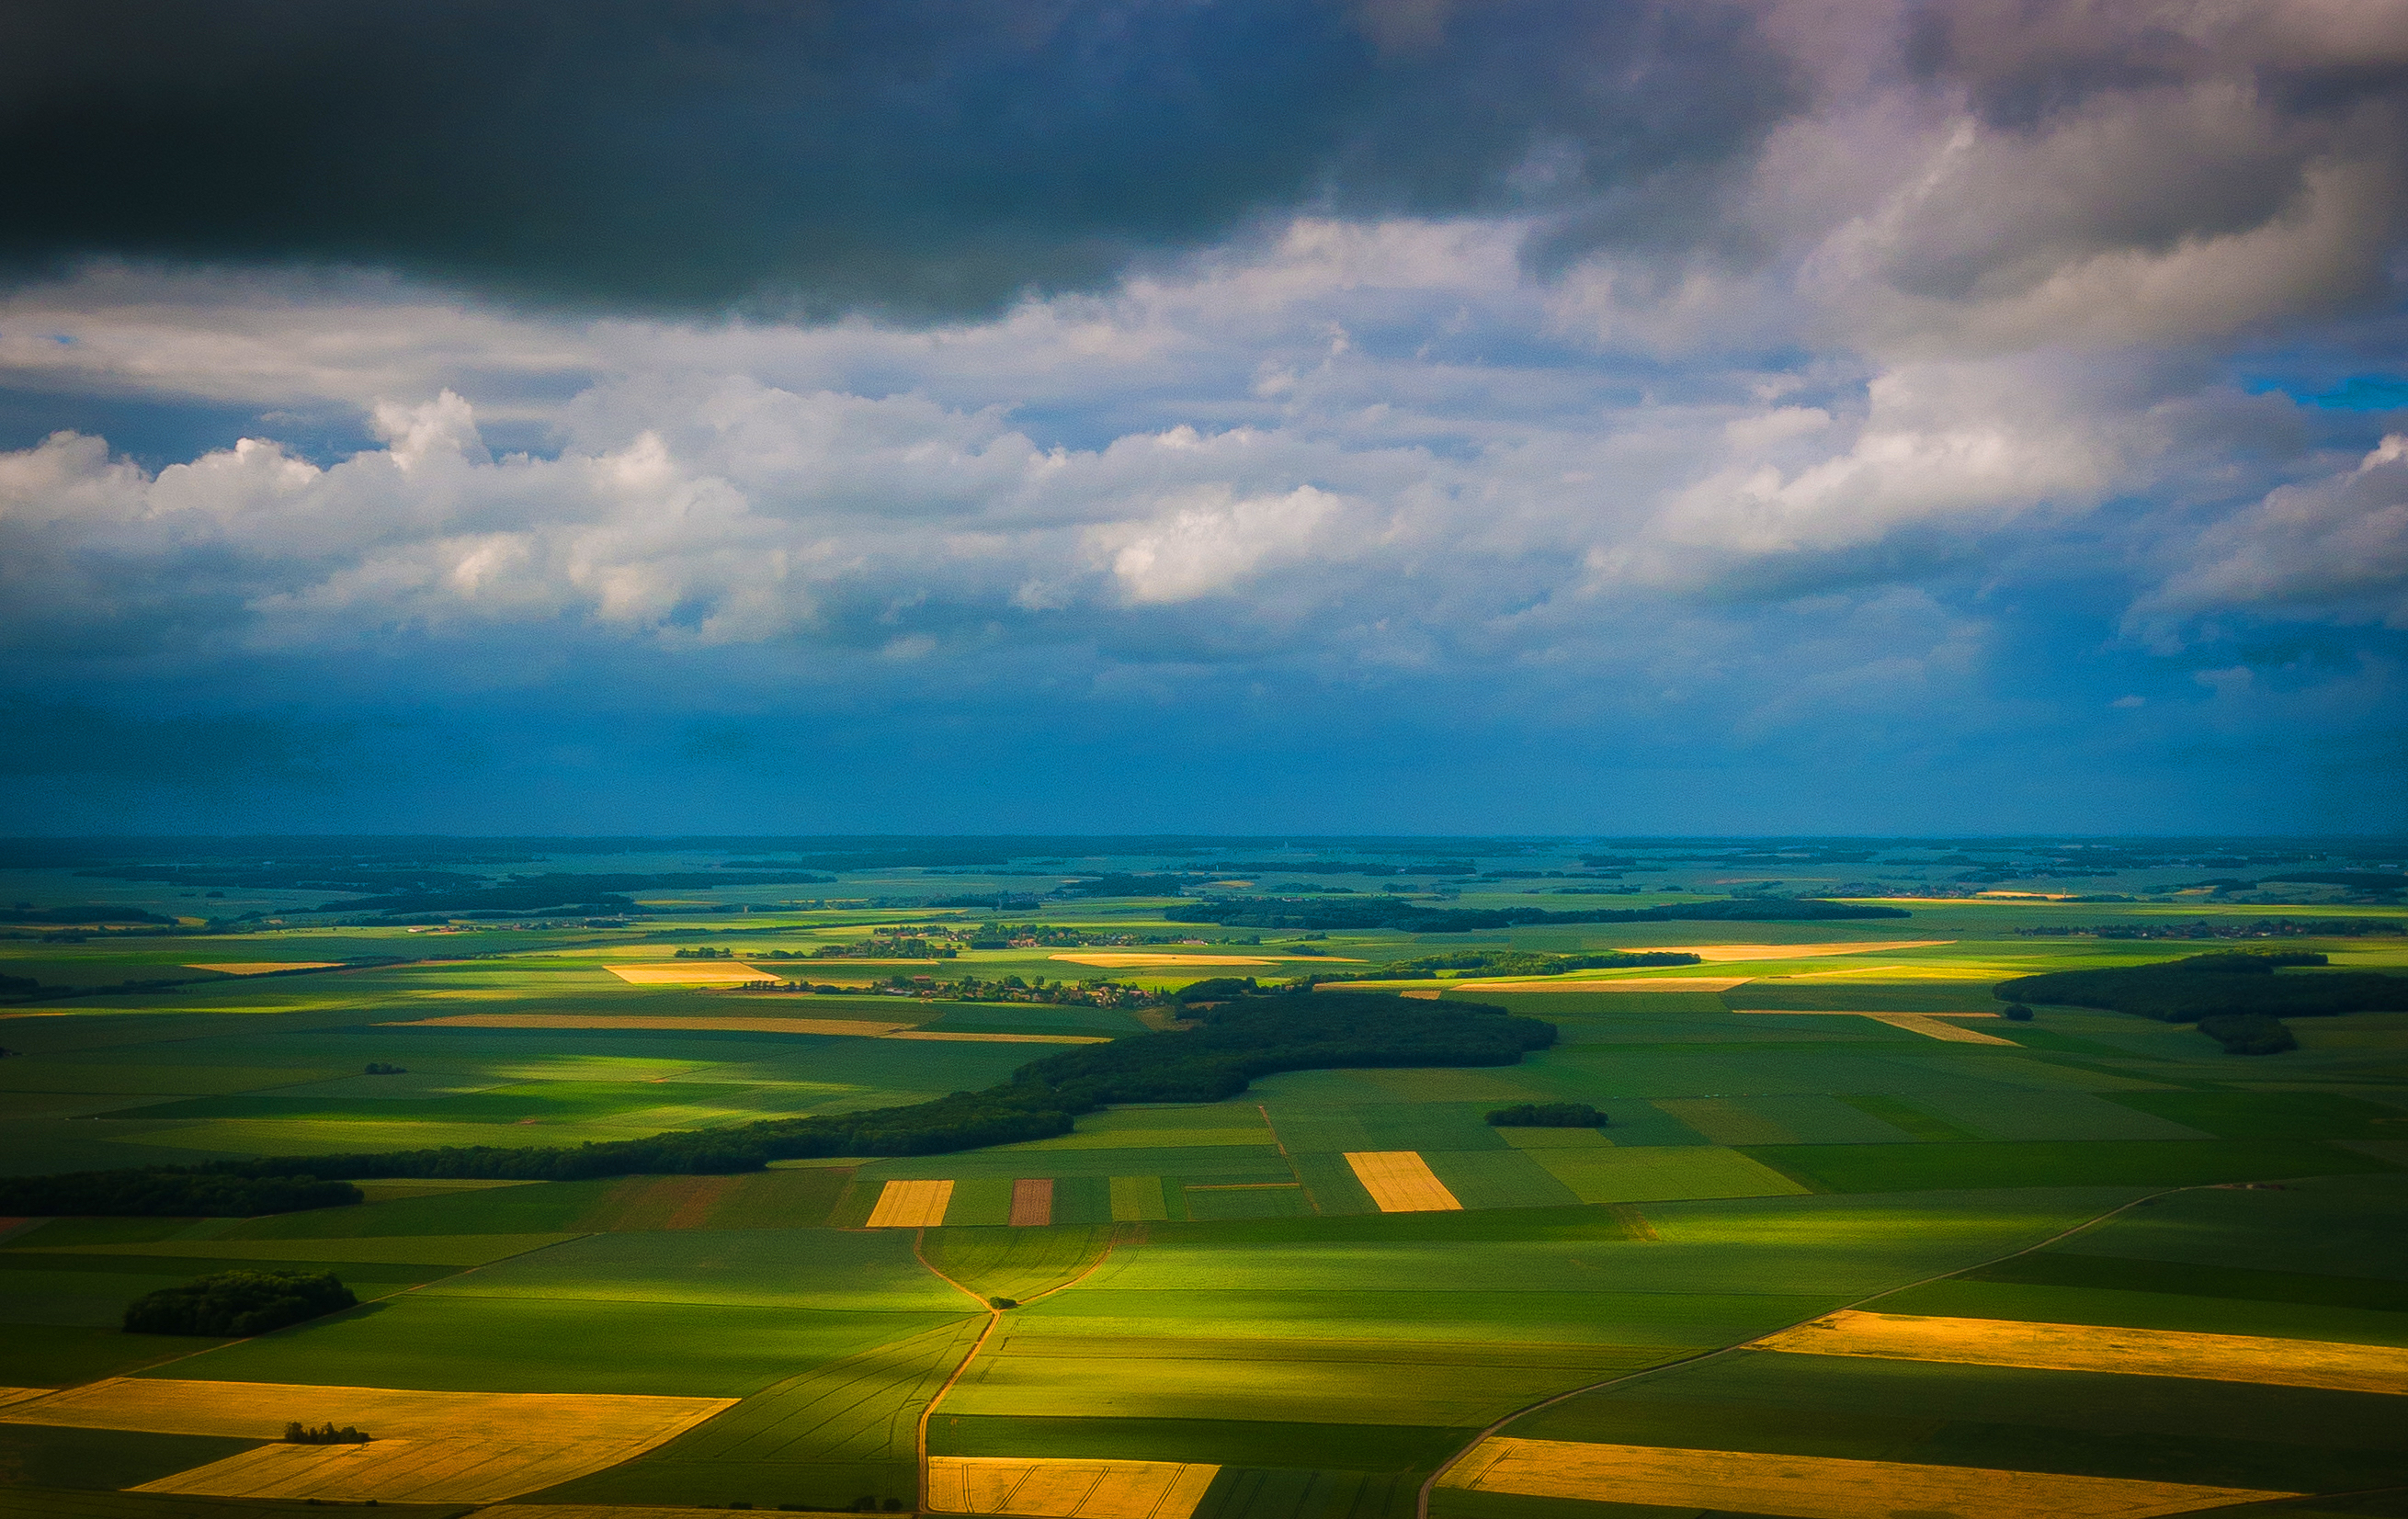
landscape, nature, grass, horizon, cloud, sky, sunrise, sunset, field, meadow, prairie, countryside, sunlight, morning, hill, dawn, dusk, evening, rural, reflection, agriculture, plain, patchwork, grassland, plateau, steppe, rural area, meteorological phenomenon, natural environment, computer wallpaper